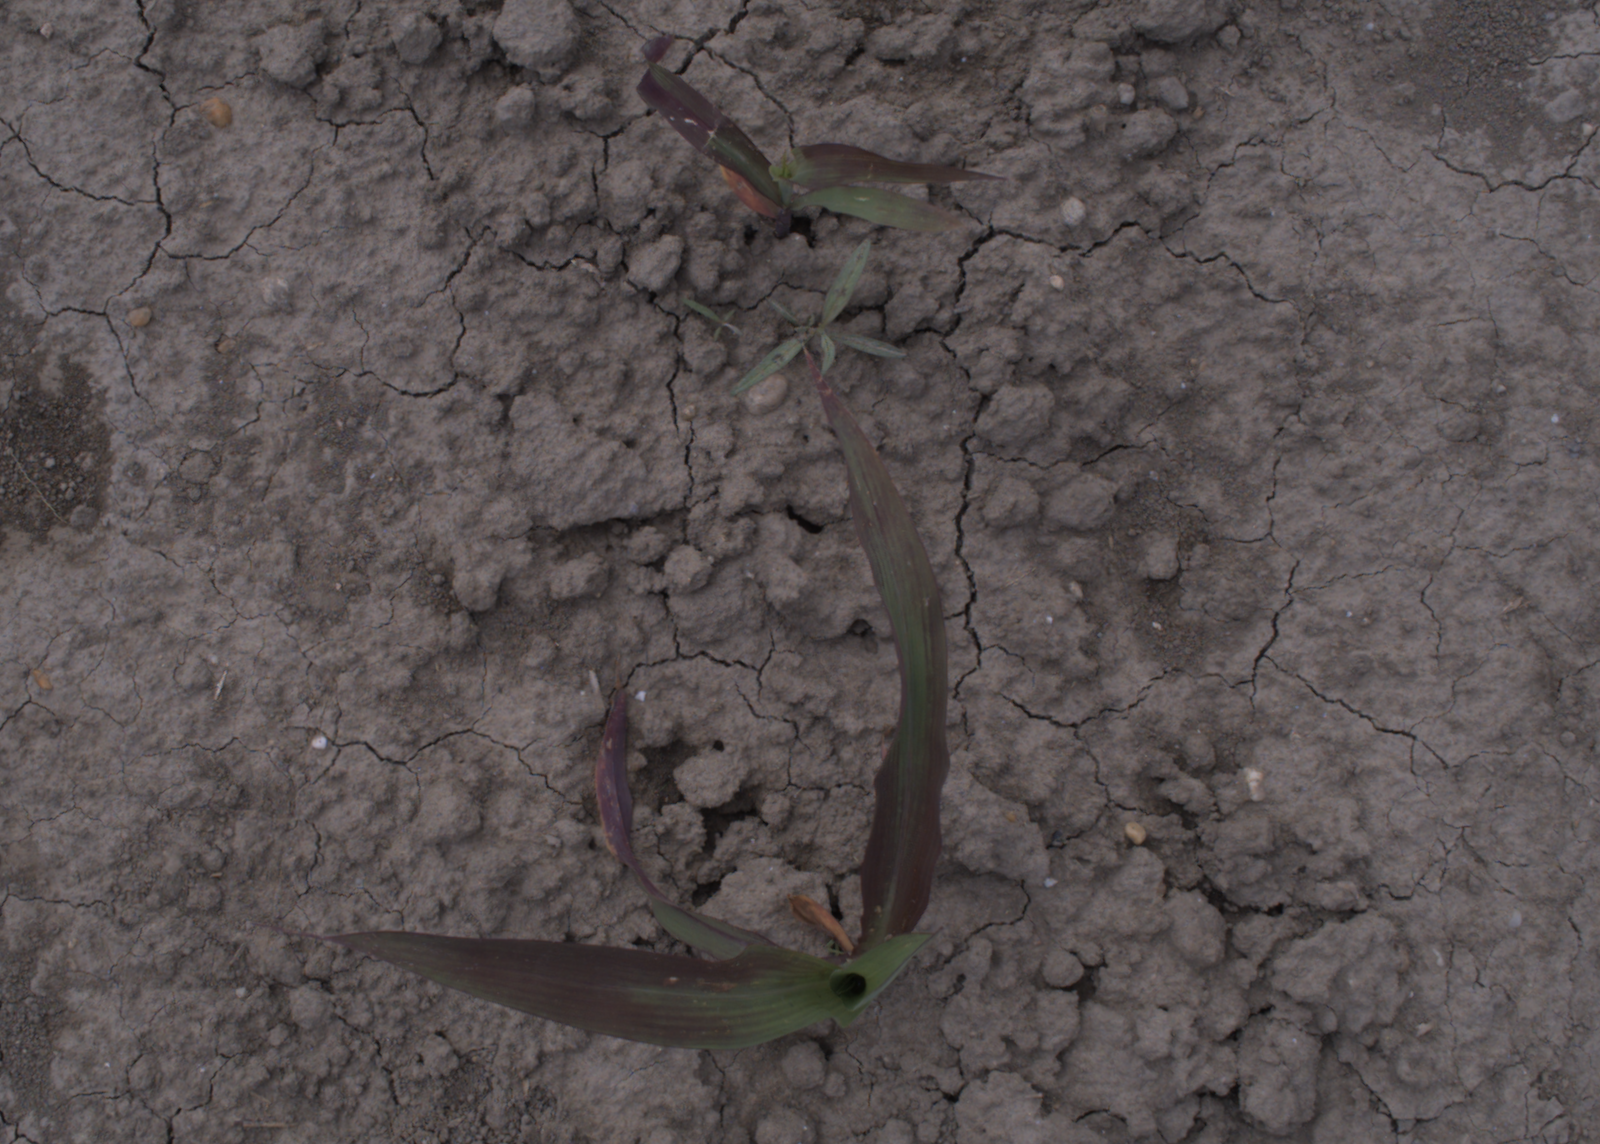
Capture date: 24.08.2020 13:33:58
Weather: mixed
Wind: medium
Seeding date: 21.07.2020
Plant canopy height (mm): 910